Sabi (Korea)

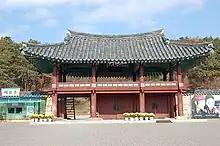
Gate of Busosan Fortress

The fortress was built to protect the city from the sides that weren't naturally protected by the surrounding mountains and river. It was built using a rammed-earth technique and had a perimeter of 2,495m, was 5 to 6m wide at the base, and was 3m high. Building sites, including a barracks for Baekje soldiers, as well as Gate Sites, have been found within the fortress. Two Gate Sites have been identified, the first, which was the main gate, was on the south side of the fortress, while the second one was on the east side.